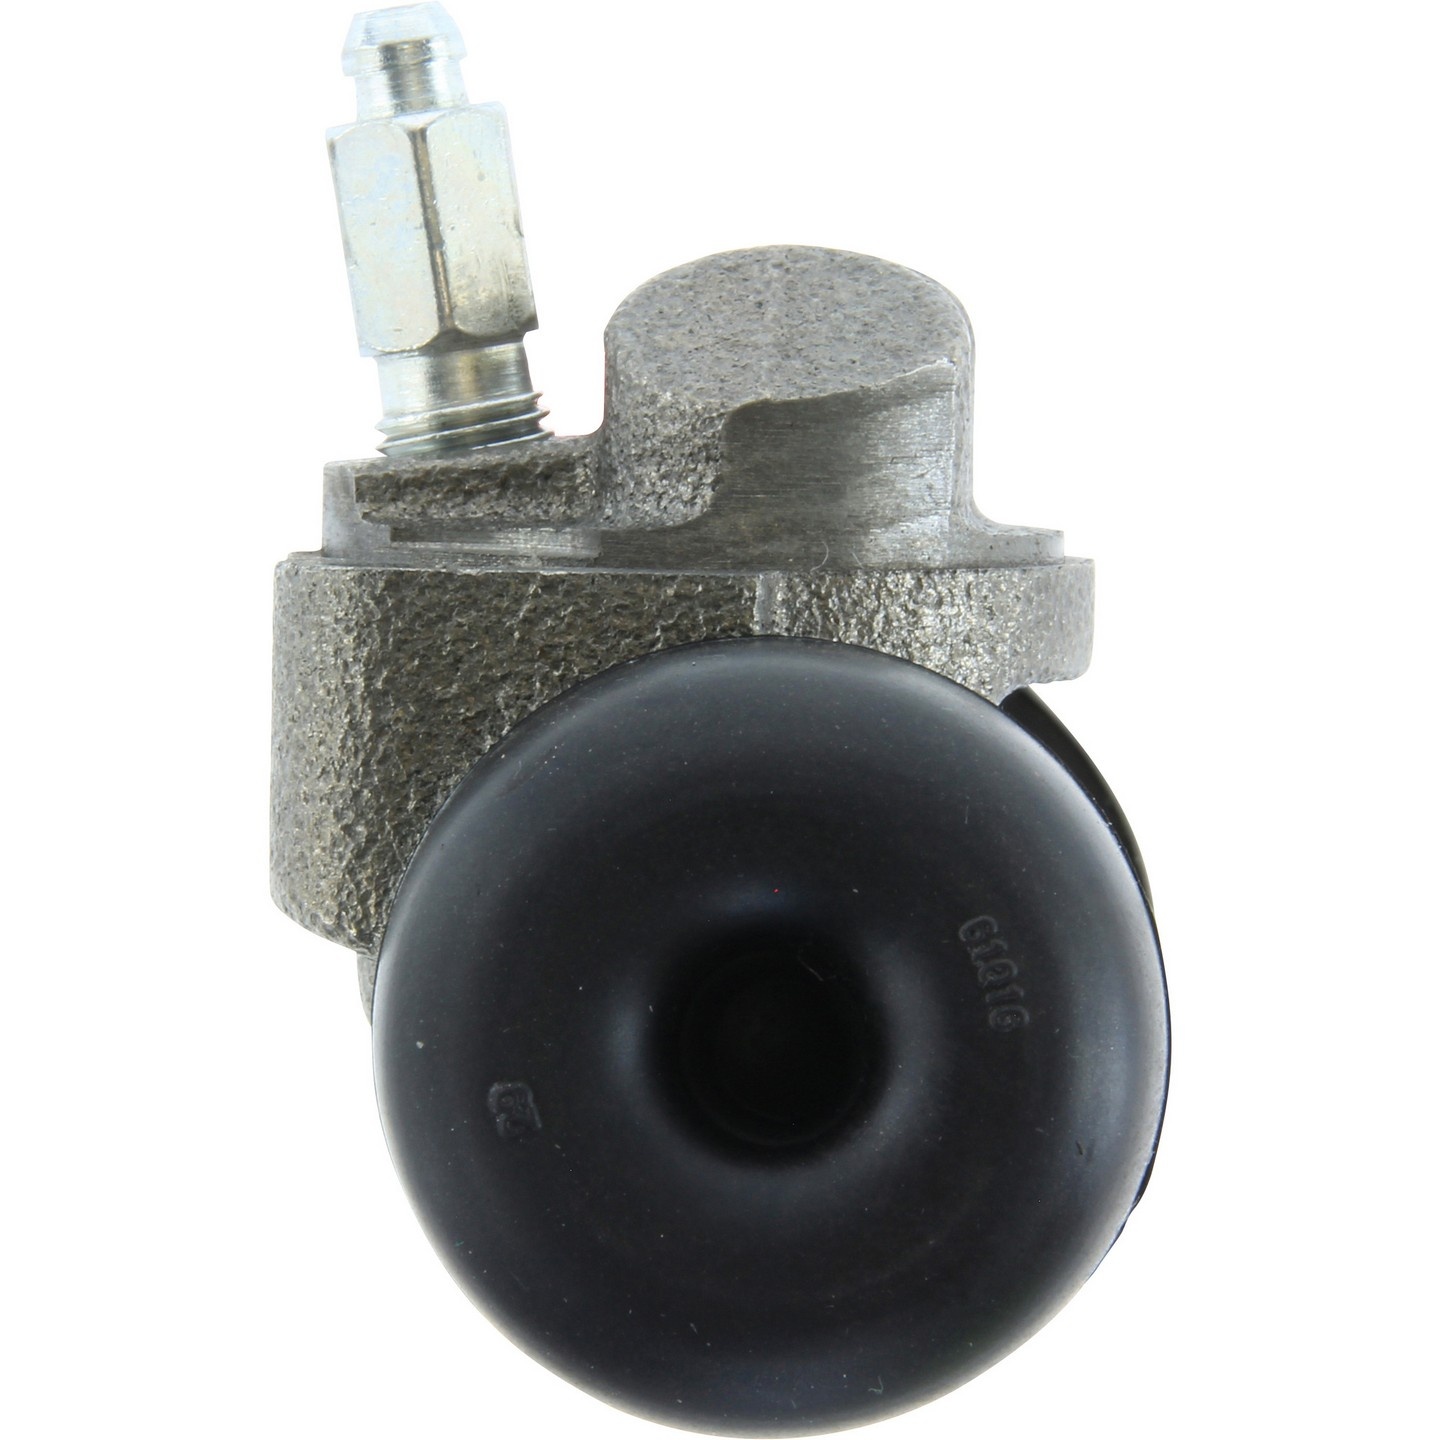
Centric 134.64004 Drum Brake Wheel Cylinder - Front Right or Rear Right
Brand: Centric
The Centric Parts brake hydraulic program is the most complete and up-to-date in the industry and includes Brake Master and Wheel Cylinders, Brake Hoses, Caliper And Wheel Cylinder Repair Kits And Remanufactured Power Boosters.
Category: Vehicles & Parts > Vehicle Parts & Accessories > Motor Vehicle Parts > Motor Vehicle Braking > Wheel Cylinders